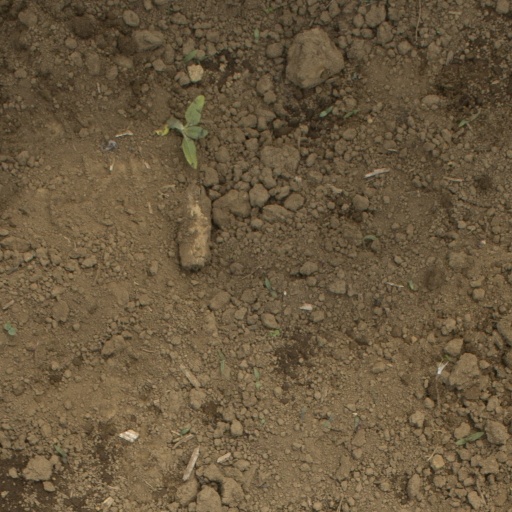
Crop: Jerusalem artichoke